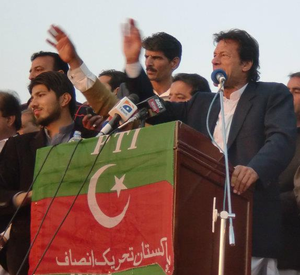
Les élections législatives pakistanaises de 2018 se déroulent le 25 juillet 2018 afin de renouveler les élus de l'Assemblée nationale et des quatre assemblées provinciales du Pakistan après la fin de leur mandat de cinq ans reçus lors des élections législatives de 2013. Ces dernières avaient porté au pouvoir la Ligue musulmane du Pakistan, permettant à Nawaz Sharif de retrouver le poste de chef du gouvernement qu'il avait perdu en 1999 suite à un coup d’État militaire.
Cet article recense les élections de l'année 2018. Il inclut les élections législatives et présidentielles dans les États souverains, ainsi que les référendums au niveau national et la plupart des élections infranationales..